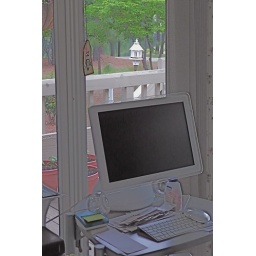
View over deck railing with iMac in foreground and copper roof bird feeder in background.